Martha (band)

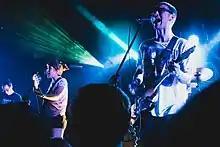
Martha at the Dome in Tufnell Park, London, in 2016

Martha are a rock band from Pity Me, a village in County Durham in the North East of England. After singles on their own Discount Horse label and Odd Box Records, their debut album "Courting Strong", was released on Fortuna Pop! and Salinas Records in 2014. As of 2022 they have released four full-length albums on cult UK and US based independent record labels.